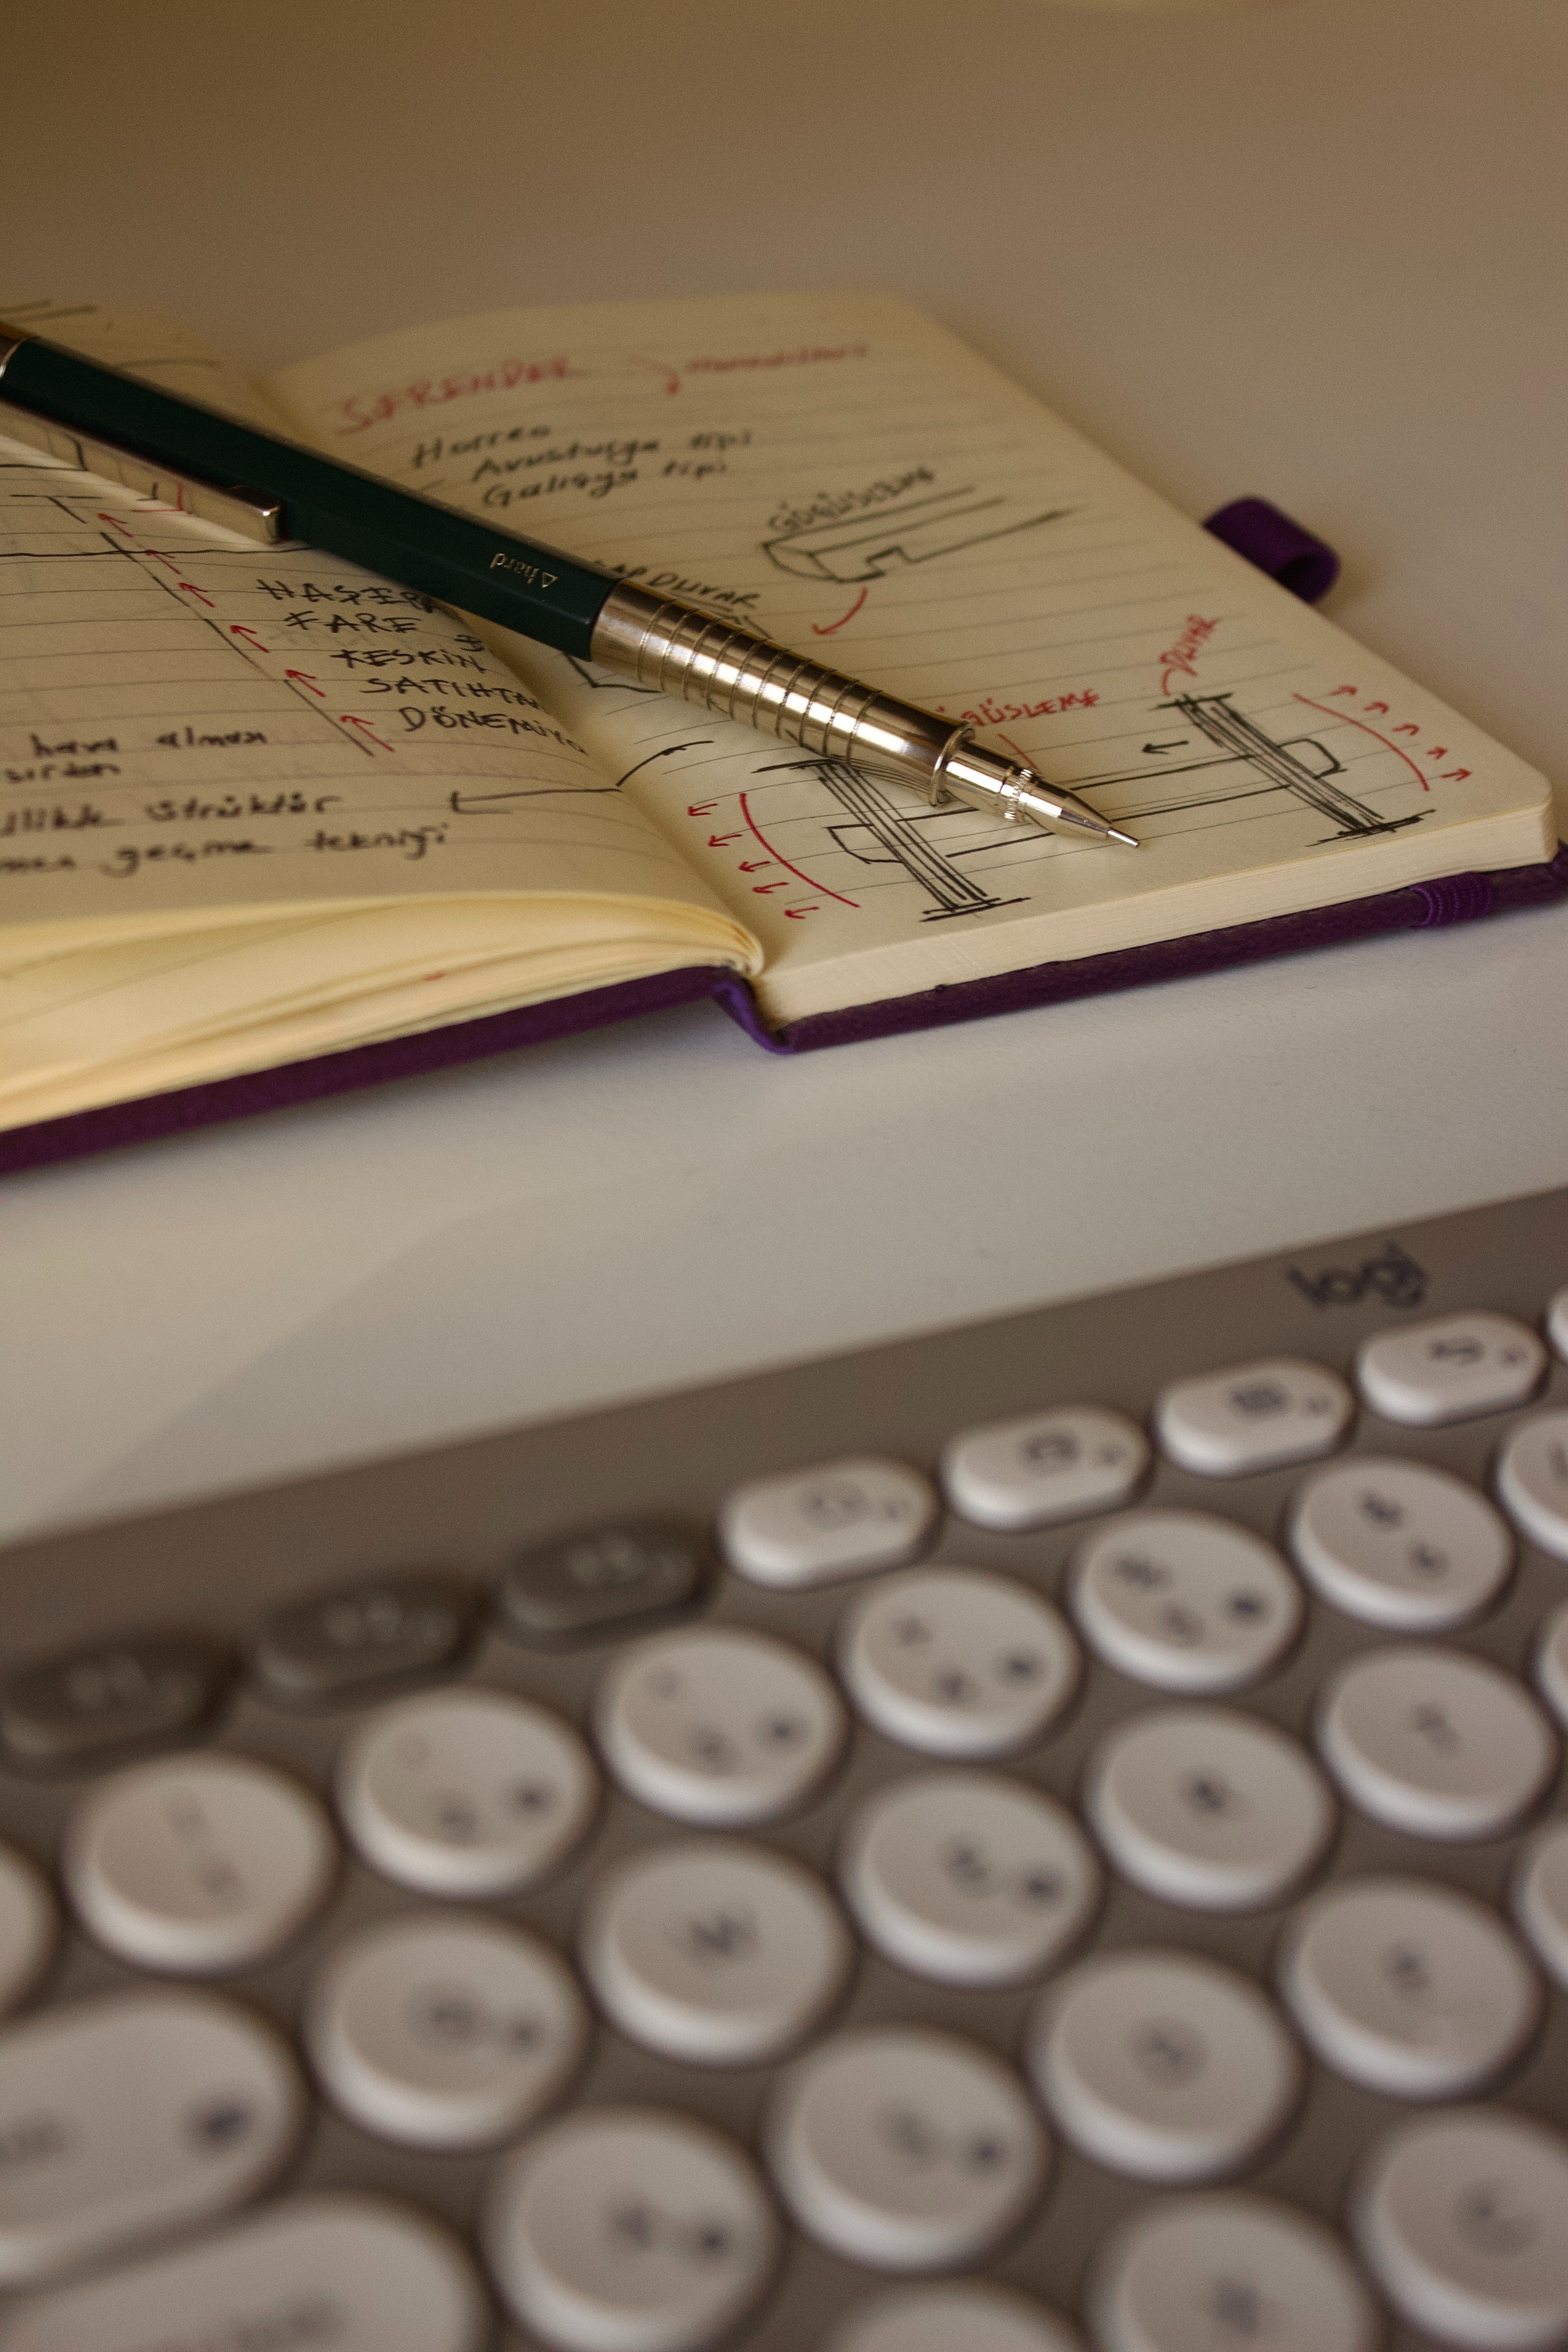
note, office equipment, font, line, Material property, input device, space bar, handwriting, gadget, office supplies, number, peripheral, paper, metal, document, stationery